Birmingham New Street railway station

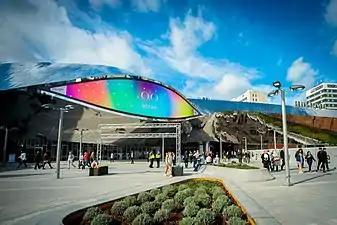
The new eastern entrance to the station

The power signal box at New Street was completed in 1964 on the site of the former turntable, housing the Westpac geographical interlocking and signalmen's push button control panel (the largest relay interlocking in the world when installed) and also the railway telephone exchange. It is a brutalist building with corrugated concrete architecture, designed by John Bicknell and Paul Hamilton in collaboration with William Robert Headley, the regional architect for British Railways London Midland Region. The eight-level structure with five main storeys, including track and street levels, and cable chamber below track level, is at the side of the tracks connected to Navigation Street. In 1995 it was protected as a Grade II-listed building. Until recently, two small sidings (nos. 2 & 3 Engine Sidings) were located in front of the signal box which were used for stabling electric locomotives in connection with locomotive changes from diesel to electric traction on CrossCountry-operated services heading north. As they are no longer needed, these have now been removed in connection with the ongoing resignalling project for the station area. No. 1 Engine Siding was located at the north end, between platforms 4 and 5, and was lengthened some years ago to form platform 4C.